Songs of a Dead Dreamer

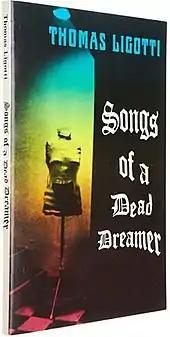
First edition (publ. Silver Scarab Press) Cover artist: Harry O. Morris

Songs of a Dead Dreamer is a 1986 horror short story collection by American writer Thomas Ligotti. It has been acknowledged as one of the seminal collections of modern weird horror fiction by Ligotti's peers, such as Ramsey Campbell. Many of its stories show the influence of Ligotti's literary idols of horror such as H.P. Lovecraft and Edgar Allan Poe.